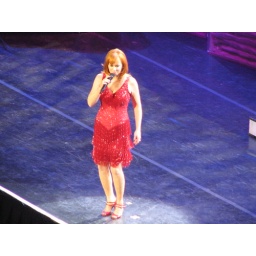
"Fancy" in her red dress